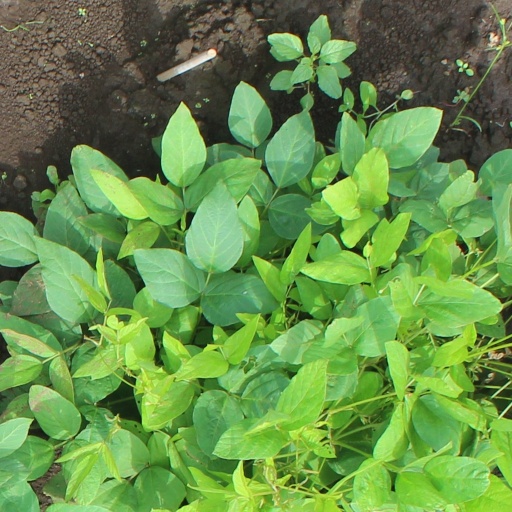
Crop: soybean